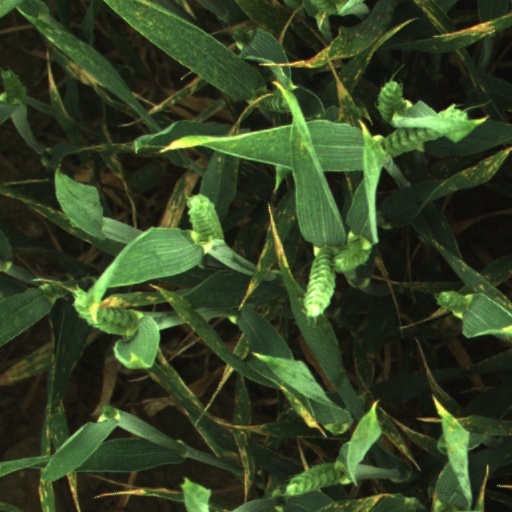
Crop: wheat